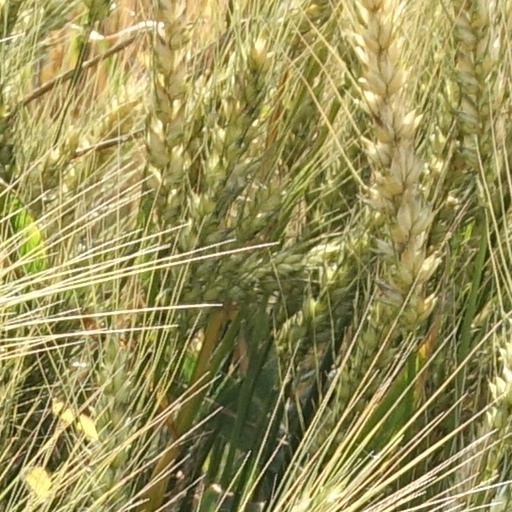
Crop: wheat